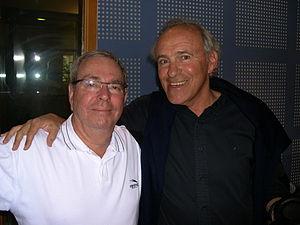
Mordechai Spiegler, né le 19 août 1944 à Sotchi en Union Soviétique, est un footballeur international israélien.